Brian King (epidemiologist)

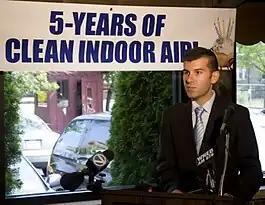
Dr. Brian King conducts a press conference to commemorate the 5-year anniversary of the 2003 New York State Clean Indoor Air Act.

During his time at Roswell Park, King led multiple projects, including those related to the observational assessment of tobacco advertising in retail venues, environmental assessments of particulate matter from secondhand smoke in indoor environments, and population-based collection of data on tobacco related issues, including through the New York State Adult Tobacco Survey and the International Tobacco Control Survey. He also initiated seminal research on secondhand smoke exposure in multiunit housing, which was the first of its kind internationally. This included the first study to document secondhand smoke exposure between apartments in a single multiunit housing building using environmental assessments of airborne particulate matter.